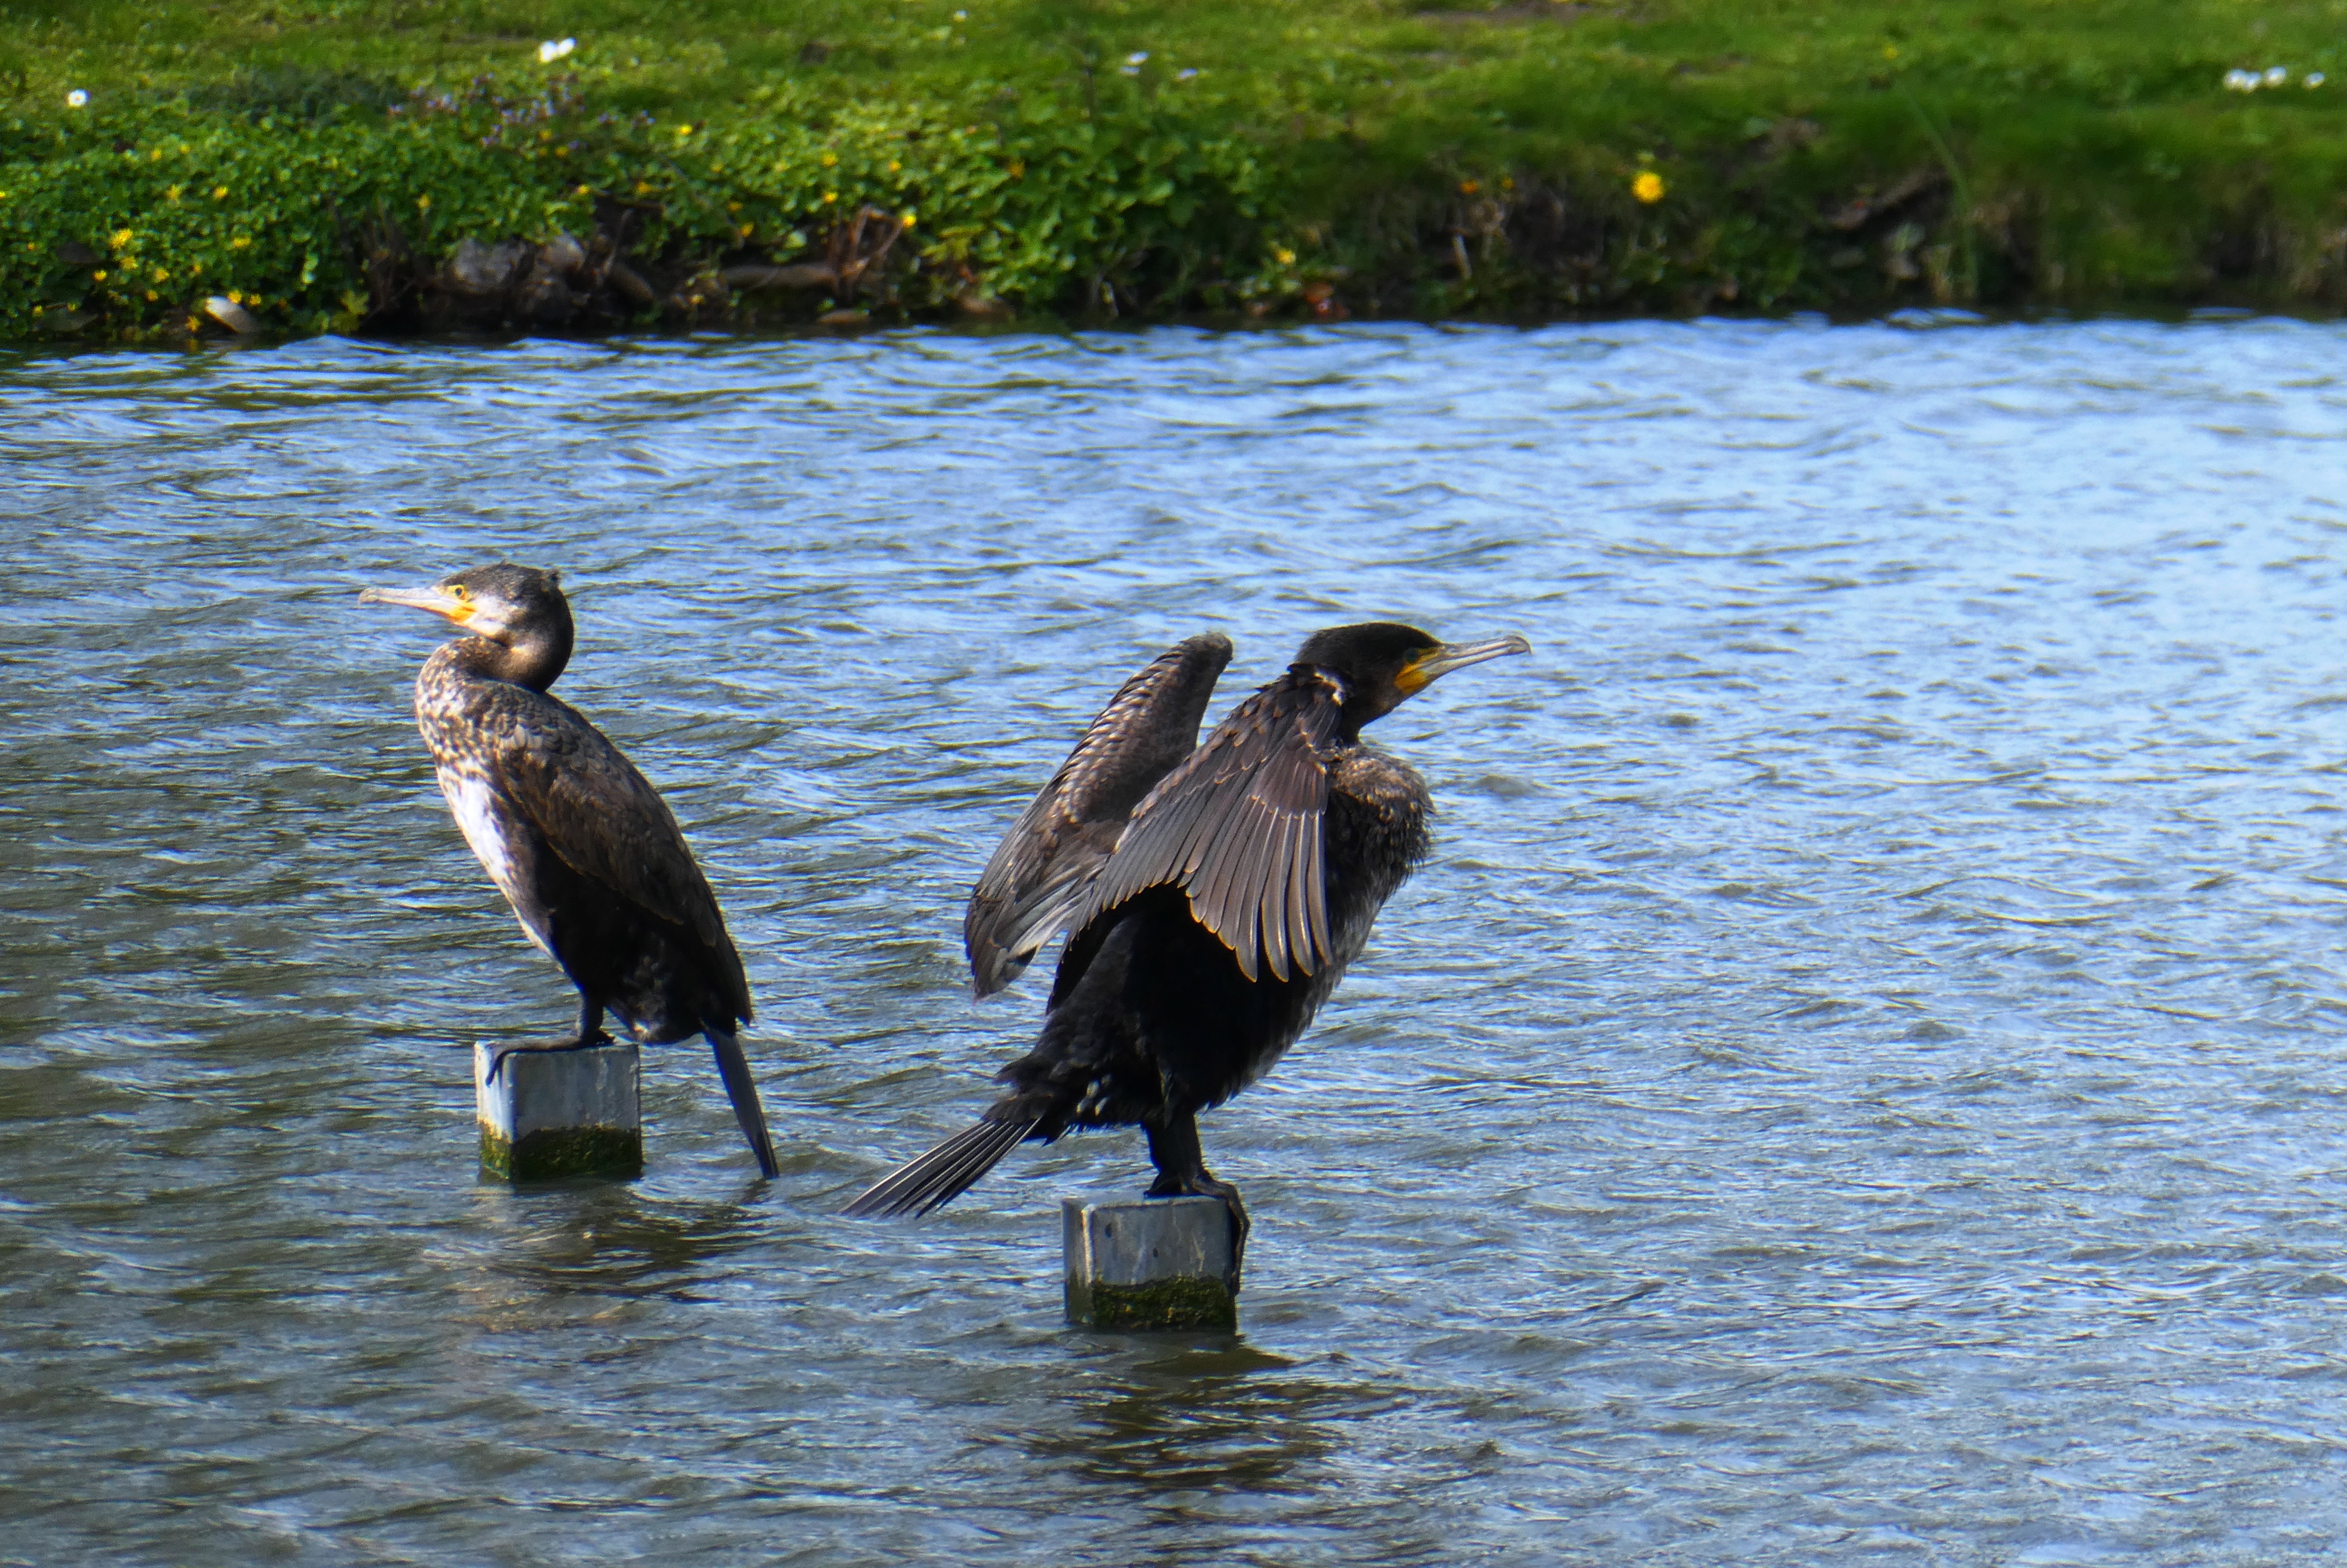
cormorant, feathers, drying, water, bird, vertebrate, beak, wildlife, bird of prey, accipitriformes, organism, bald eagle, adaptation, bank, river, water bird, seabird, plant, pelecaniformes, heron, vulture, falconiformes, eagle, feather, wing